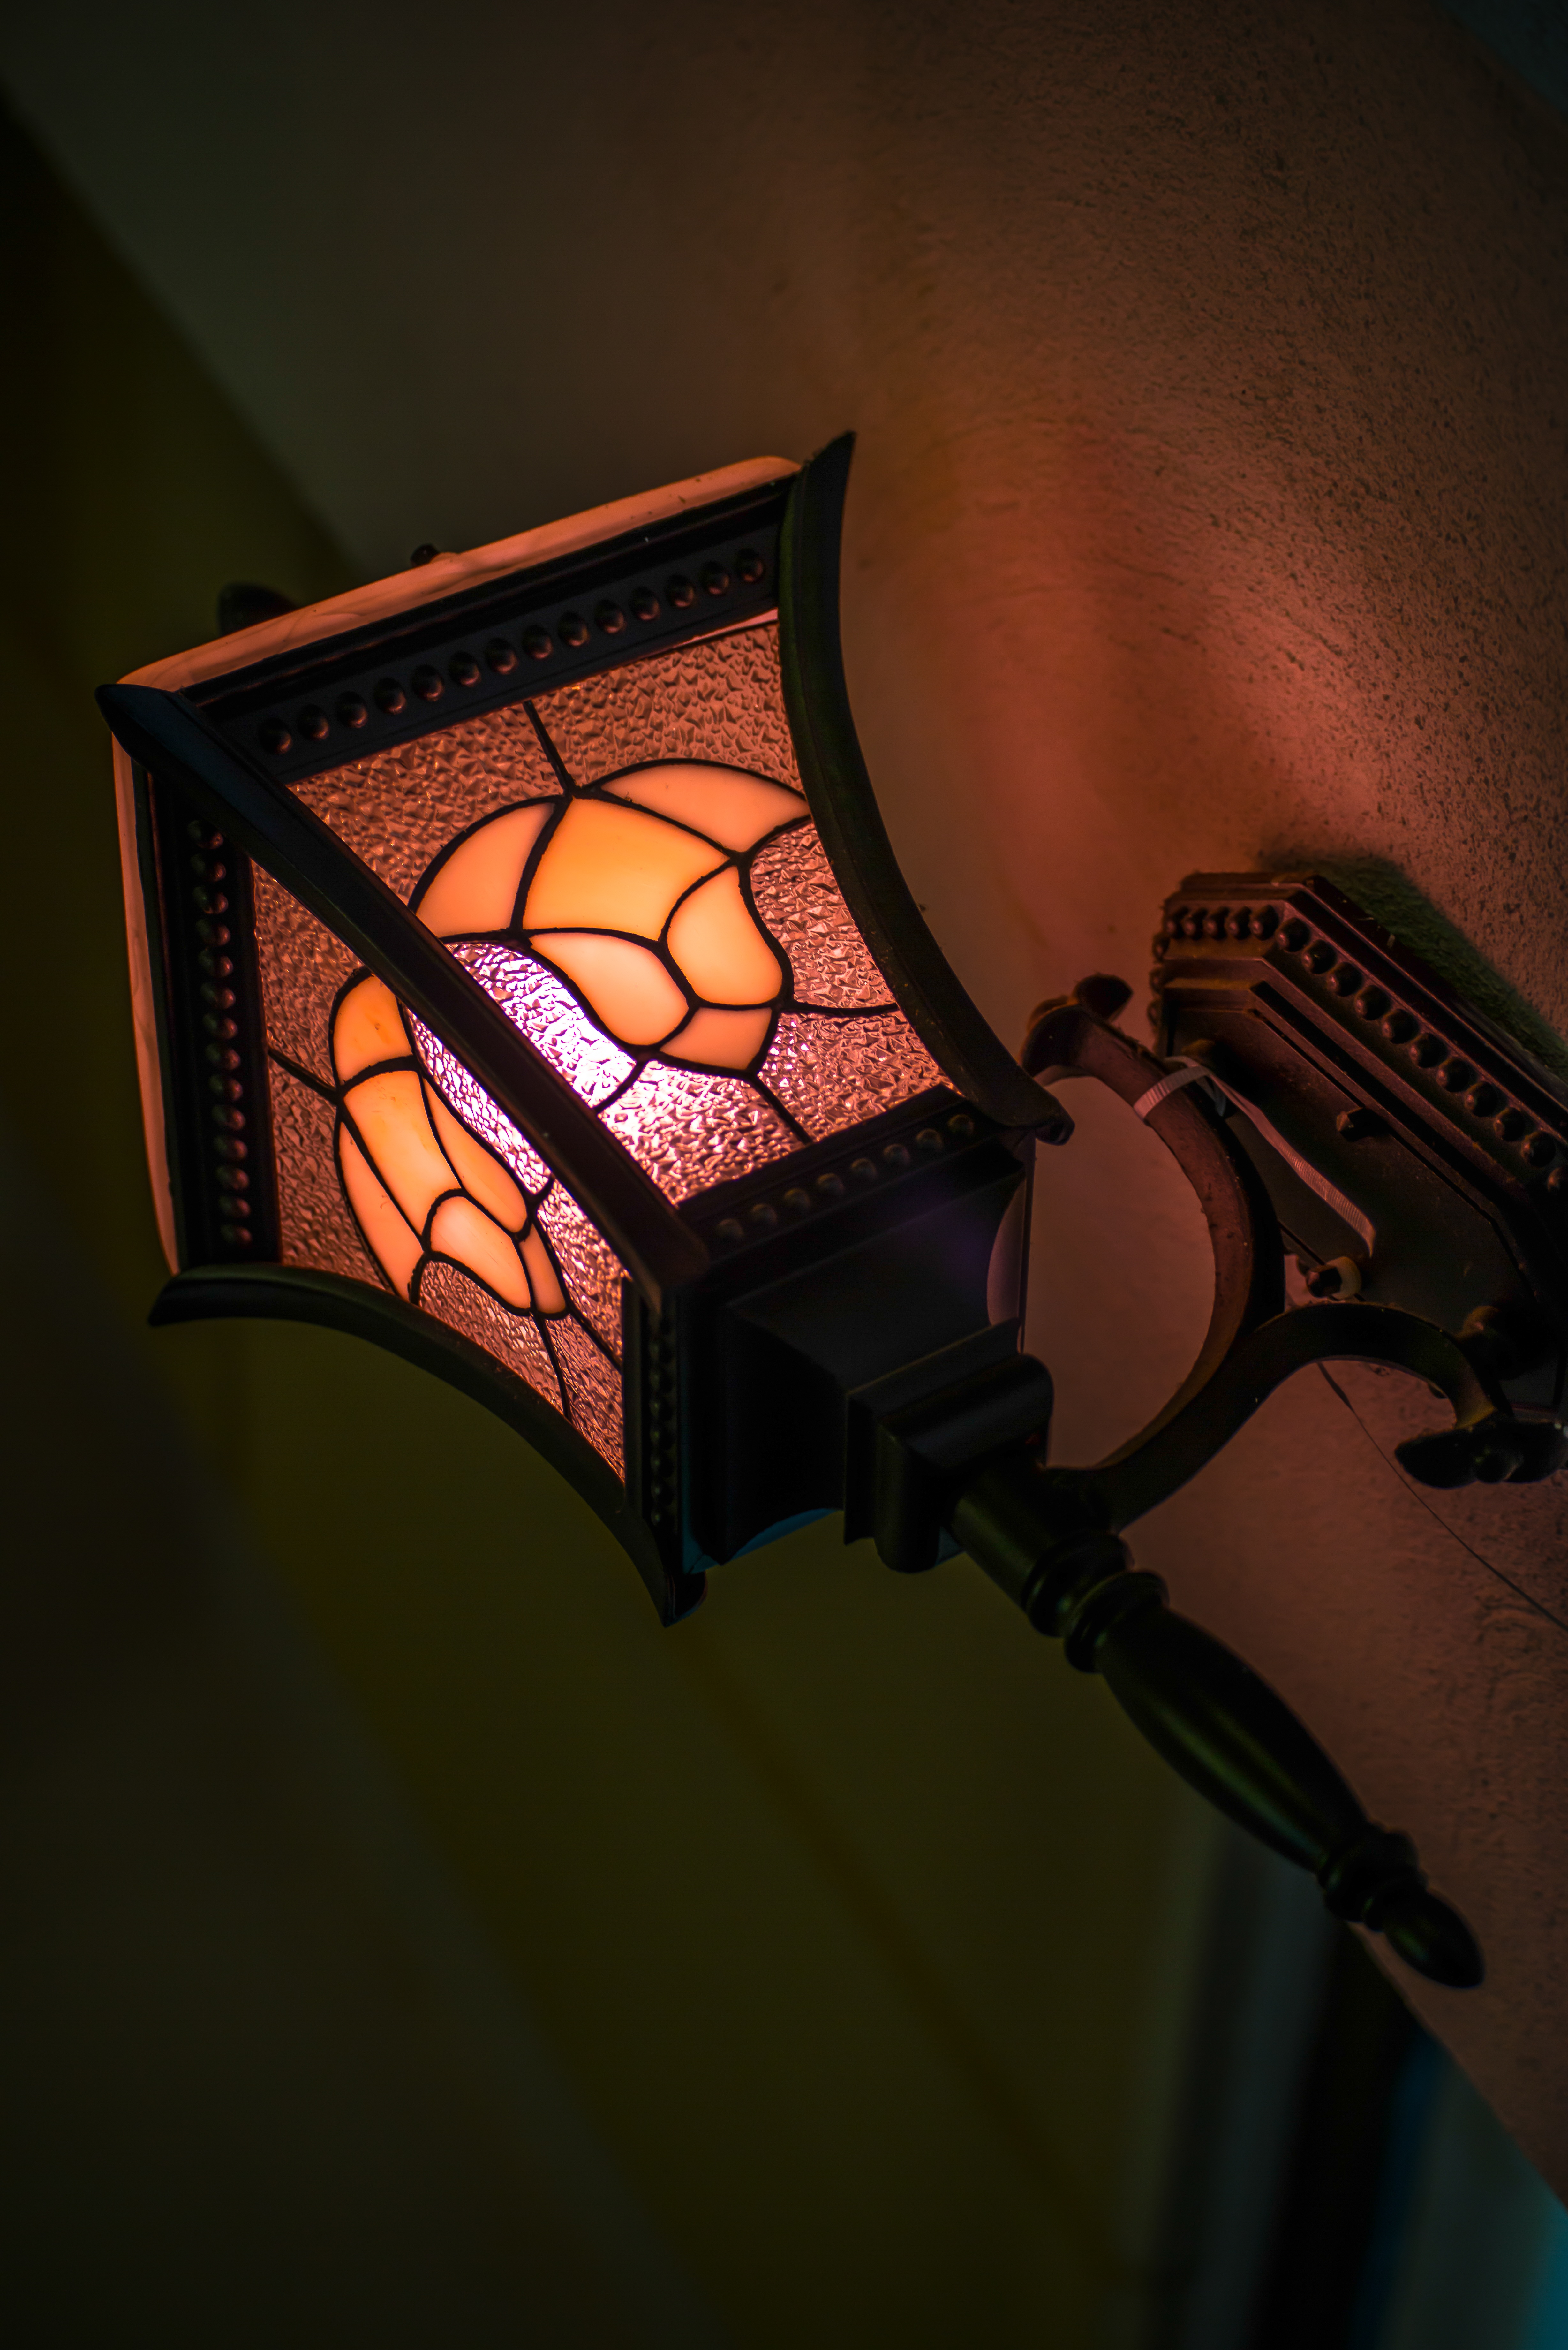
light, glowing, technology, window, glass, darkness, lamp, lighting, design, bright, inspiration